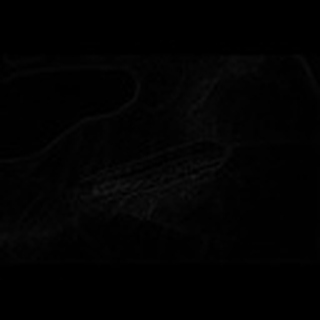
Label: cotton_army_worm